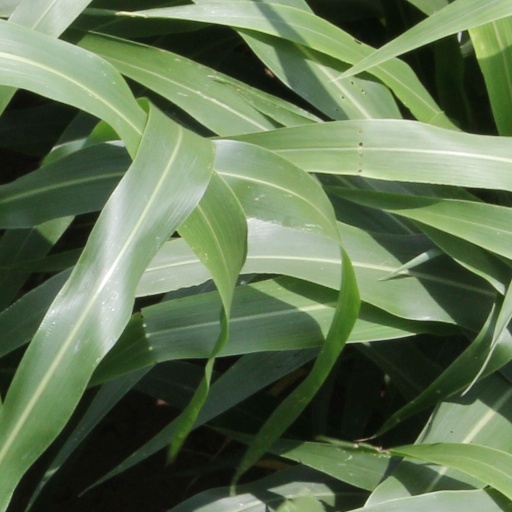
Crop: sorghum